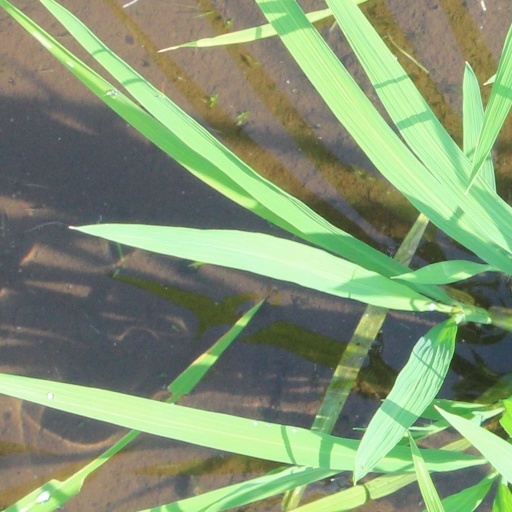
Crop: rice